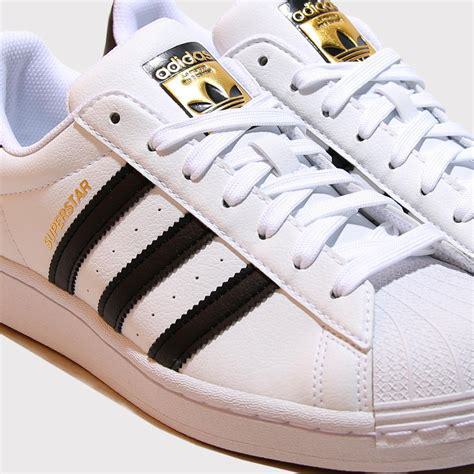
Brand: Adidas
Model: Superstar